Fred Kitchen (entertainer)

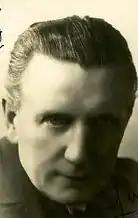
Publicity photo of English music hall entertainer Frederick Thomas Kitchen, taken 1935

Fred Kitchen (15 June 1873 – 1 April 1951) was an English music hall star, comic and entertainer.